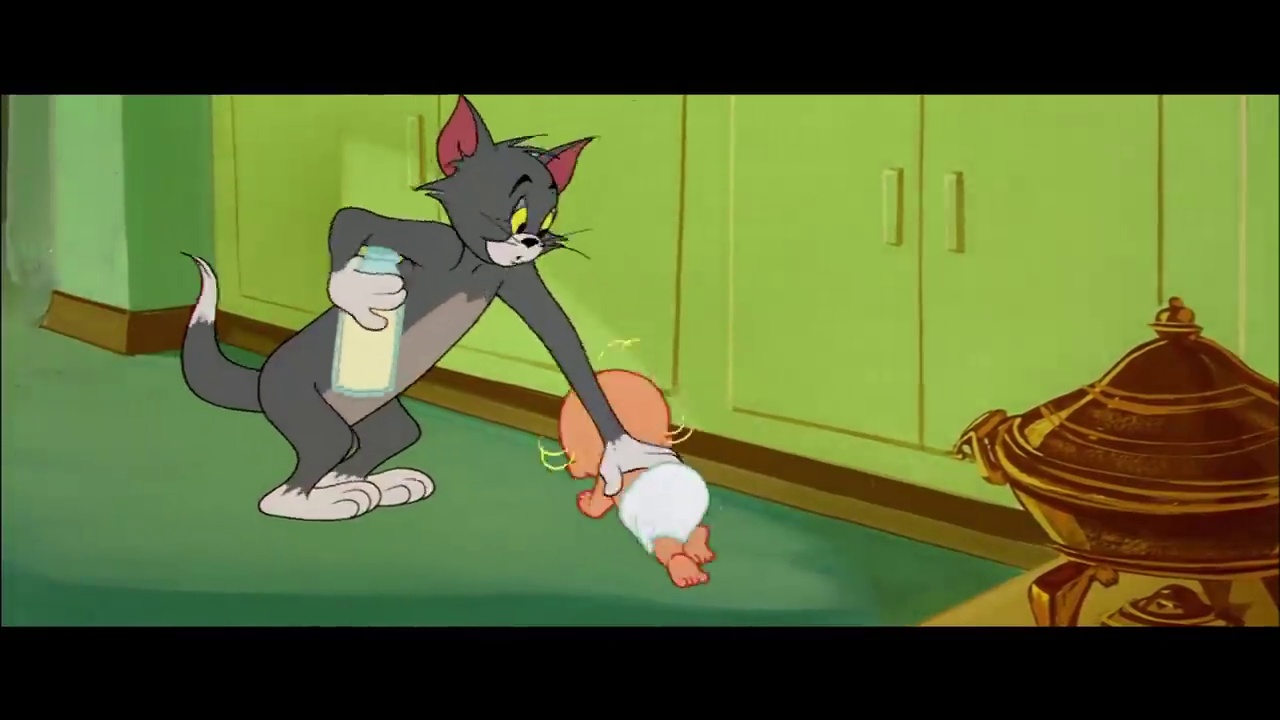
Portrait style: Cartoon Portrait